Portrait of a Musician

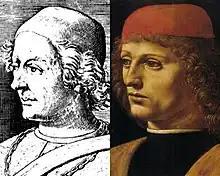
Comparison between the portrait of Roberto Sanseverino and the "Portrait of a Musician".

At the end of the 19th century, the subject of the portrait was identified by as Galeazzo Sanseverino, Ludovico's son-in-law and captain general of the Sforza militias, a prominent figure of the Milanese court. In support of this thesis, the Italian scholar Piero Misciatelli recalls that Galeazzo had been a patron of Leonardo and was probably passionate about music. Other scholars, such as the French art historian , have recognized the traits of his father, Roberto Sanseverino.